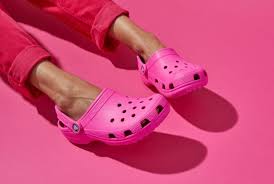
Label: Clog